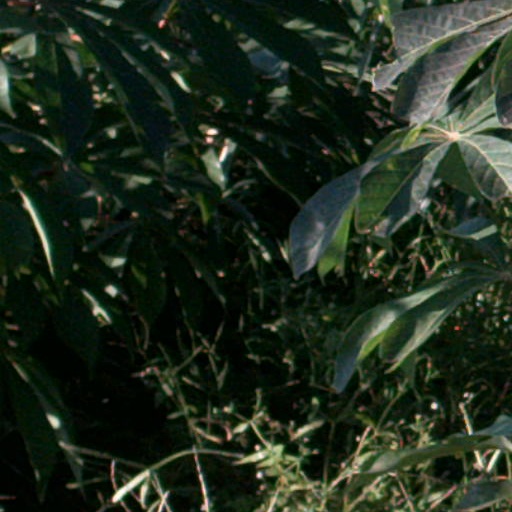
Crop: cassava